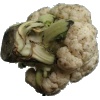
Label: Cauliflower 1